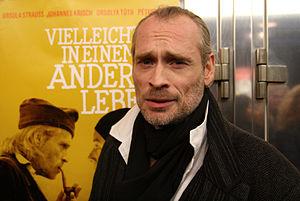
Johannes Krisch est un acteur autrichien.